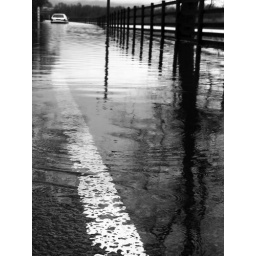
This driver appeared to be under the impression the 2ft water depth sign would not impact performance....